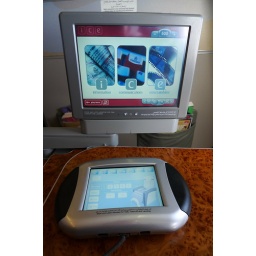
The video screen and touch-screen seat controller in Emirates' business class.